Ende Gelände

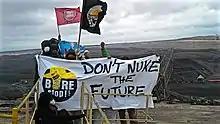
Ende Gelände 2016

Ende Gelände announced the EGGE strategy (Ende Gelaende goes Europe) in 2018 and became increasingly more international. So far, branches in eight EU countries exist, that have sent activists to Germany for mass blockades of EG. From Germany activists have been to Venice in the "no grande navi" anti-cruising ship protests in 2019 and 2020, to Czech Republic in the anti-coal "Limity jsme my" protests since 2017, to anti-coal camps and protests in Poland in 2019 and 2020, as well as in the Code Root anti-fracking protest in the Netherlands in 2018 and 2019. Except for the climate camps in France in 2019 and 2020 all climate camps and protest actions have tried to offer simultaneous translation by volunteers, mostly to English.